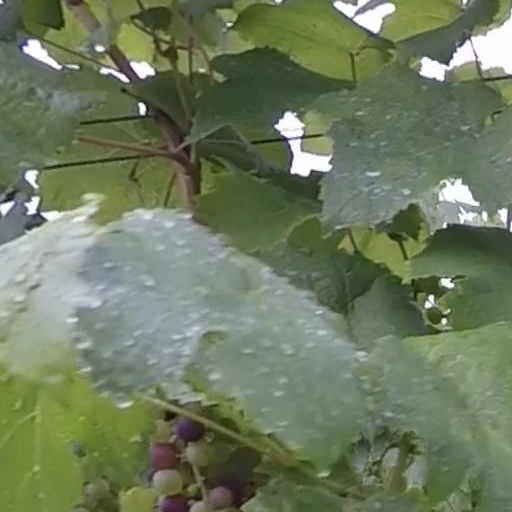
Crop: grape